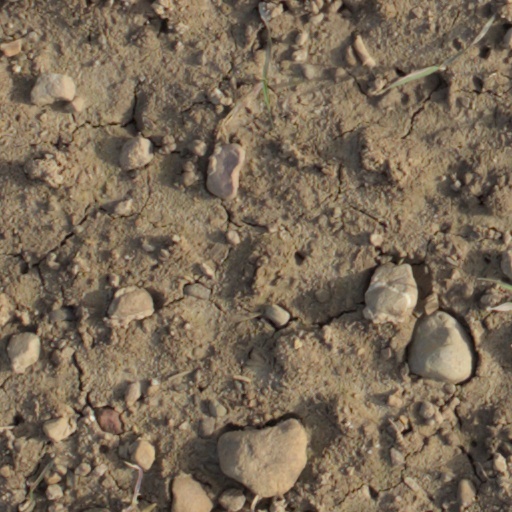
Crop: wheat